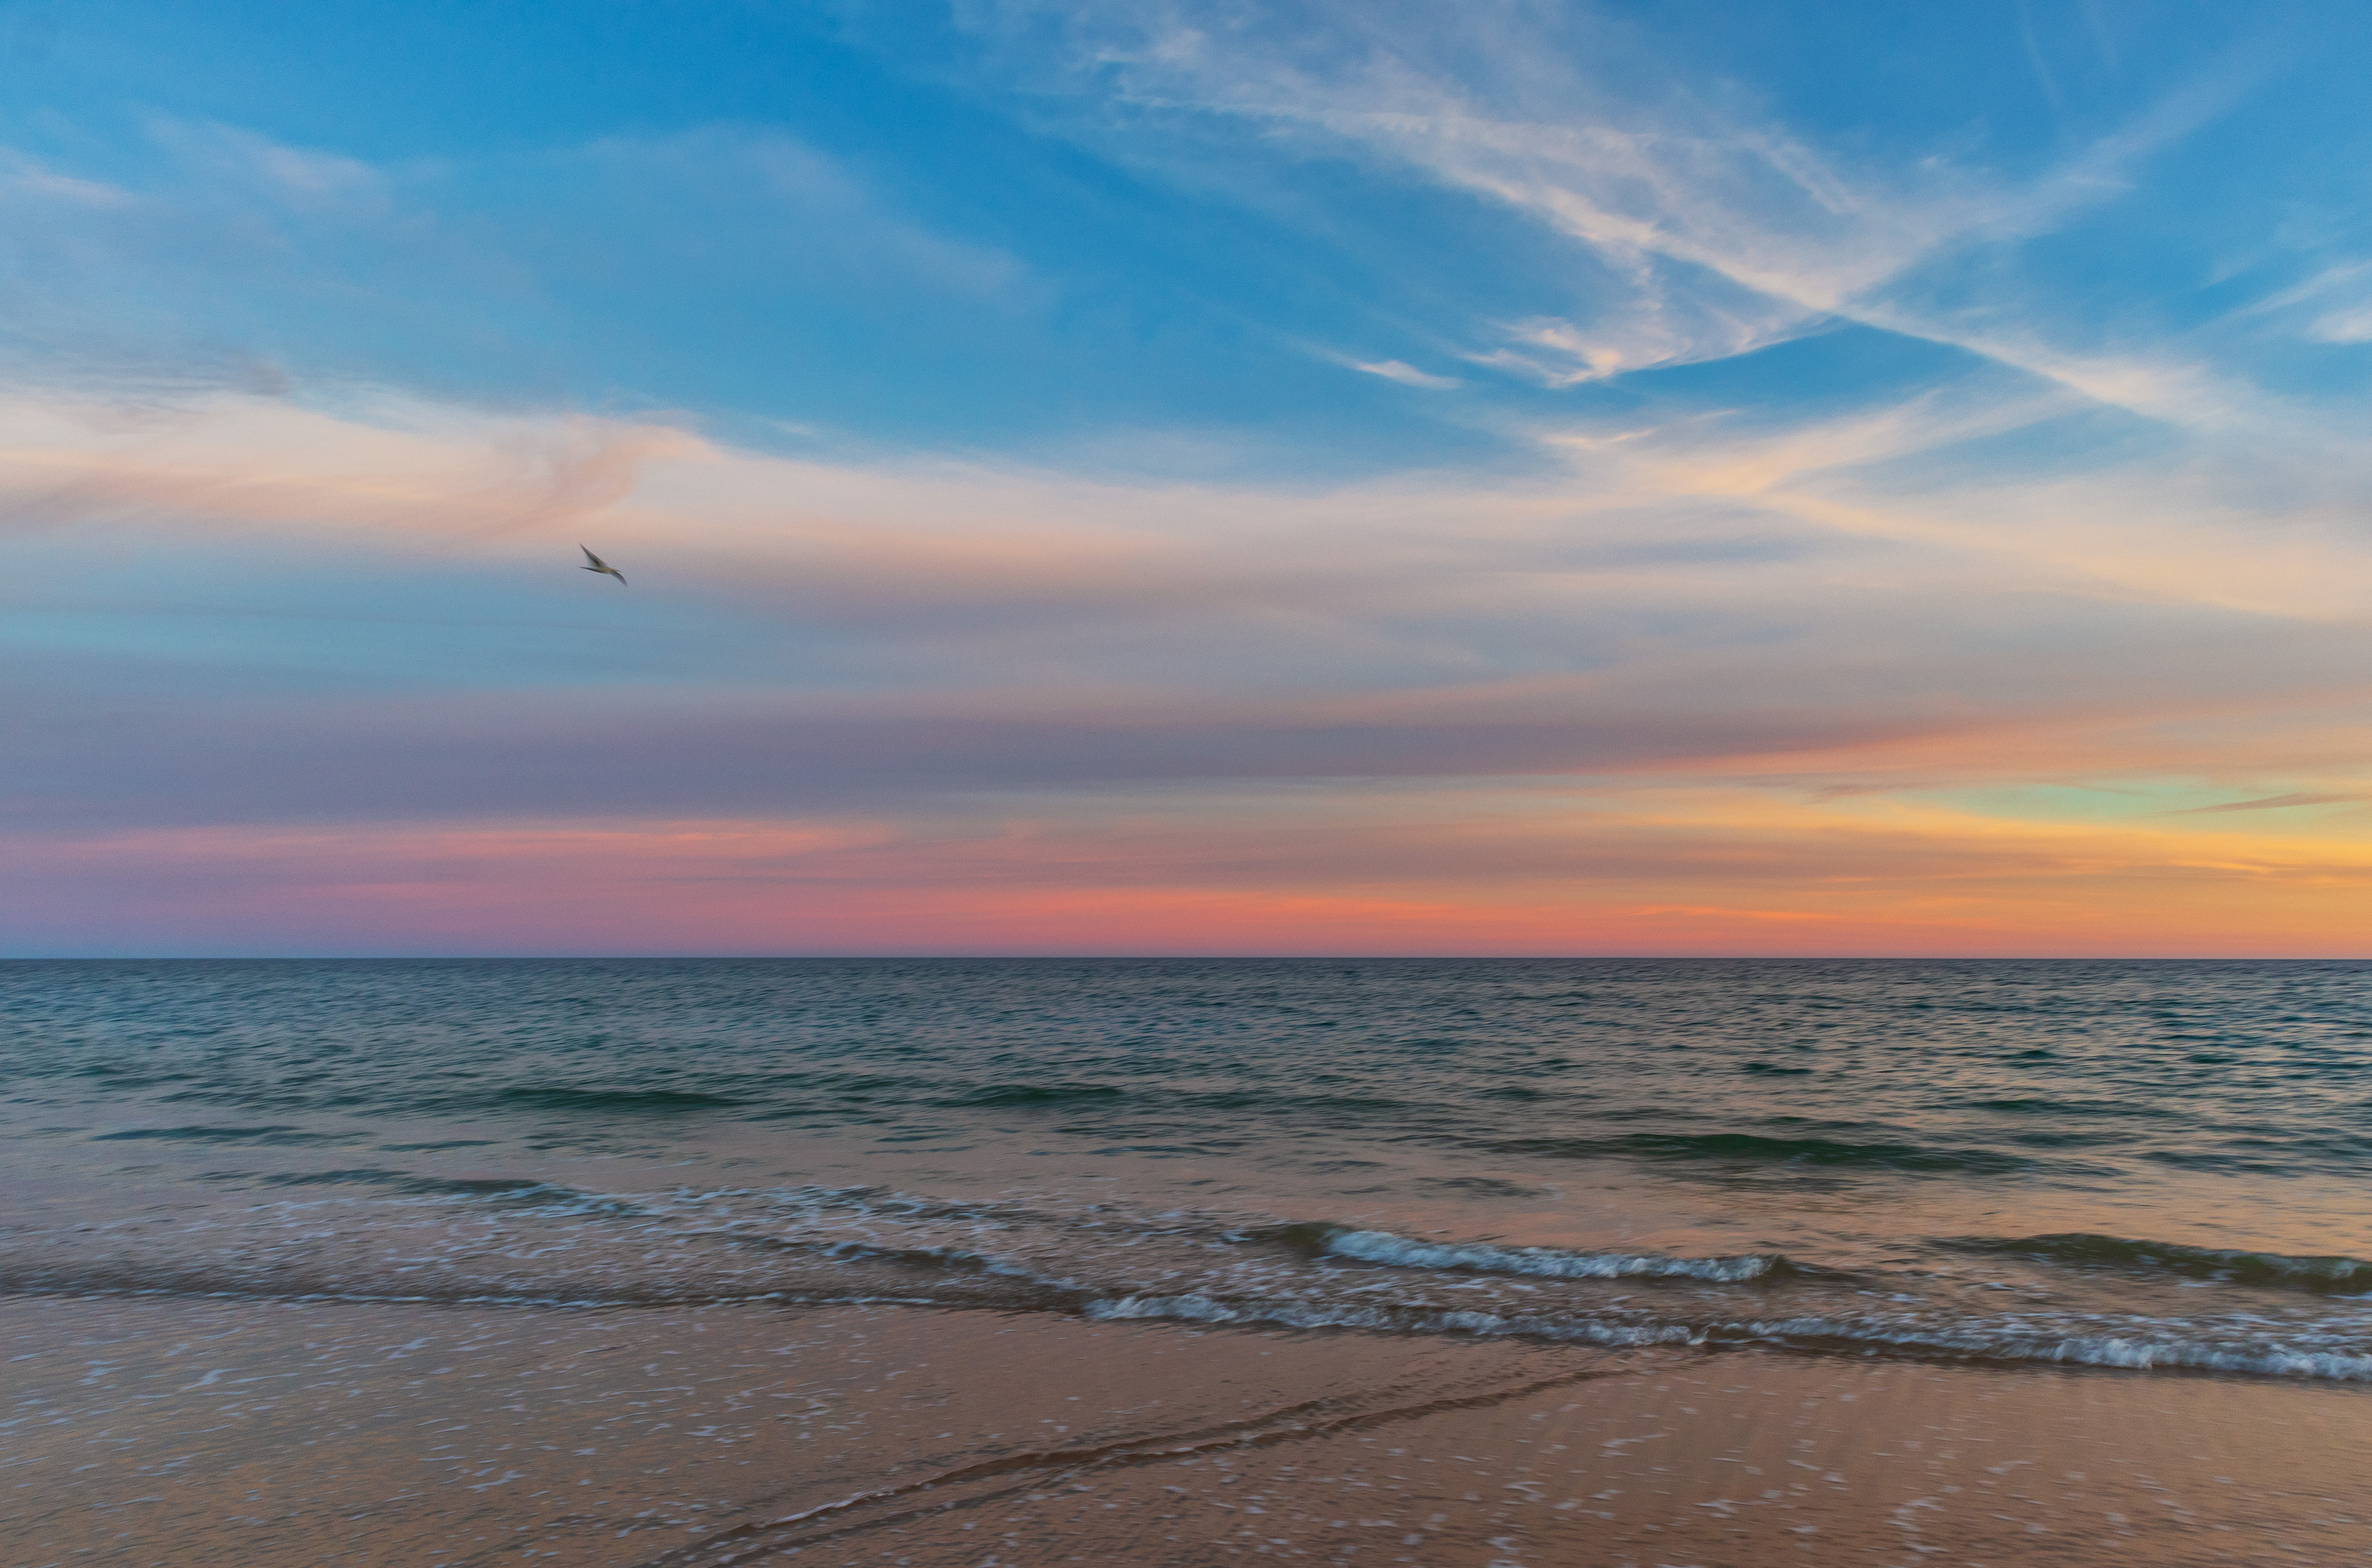
seagull, sea, cloud, water, sky, atmosphere, afterglow, fluid, red sky at morning, coastal and oceanic landforms, dusk, beach, sunrise, sunset, landscape, cumulus, wind wave, waterway, horizon, natural landscape, calm, liquid, tree, dawn, wind, reflection, wave, sound, meteorological phenomenon, sand, evening, tropics, ocean, coast, tide, bay, sun, lake, vacation